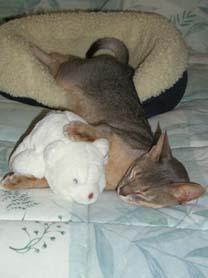
Abyssinian